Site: brandenburg
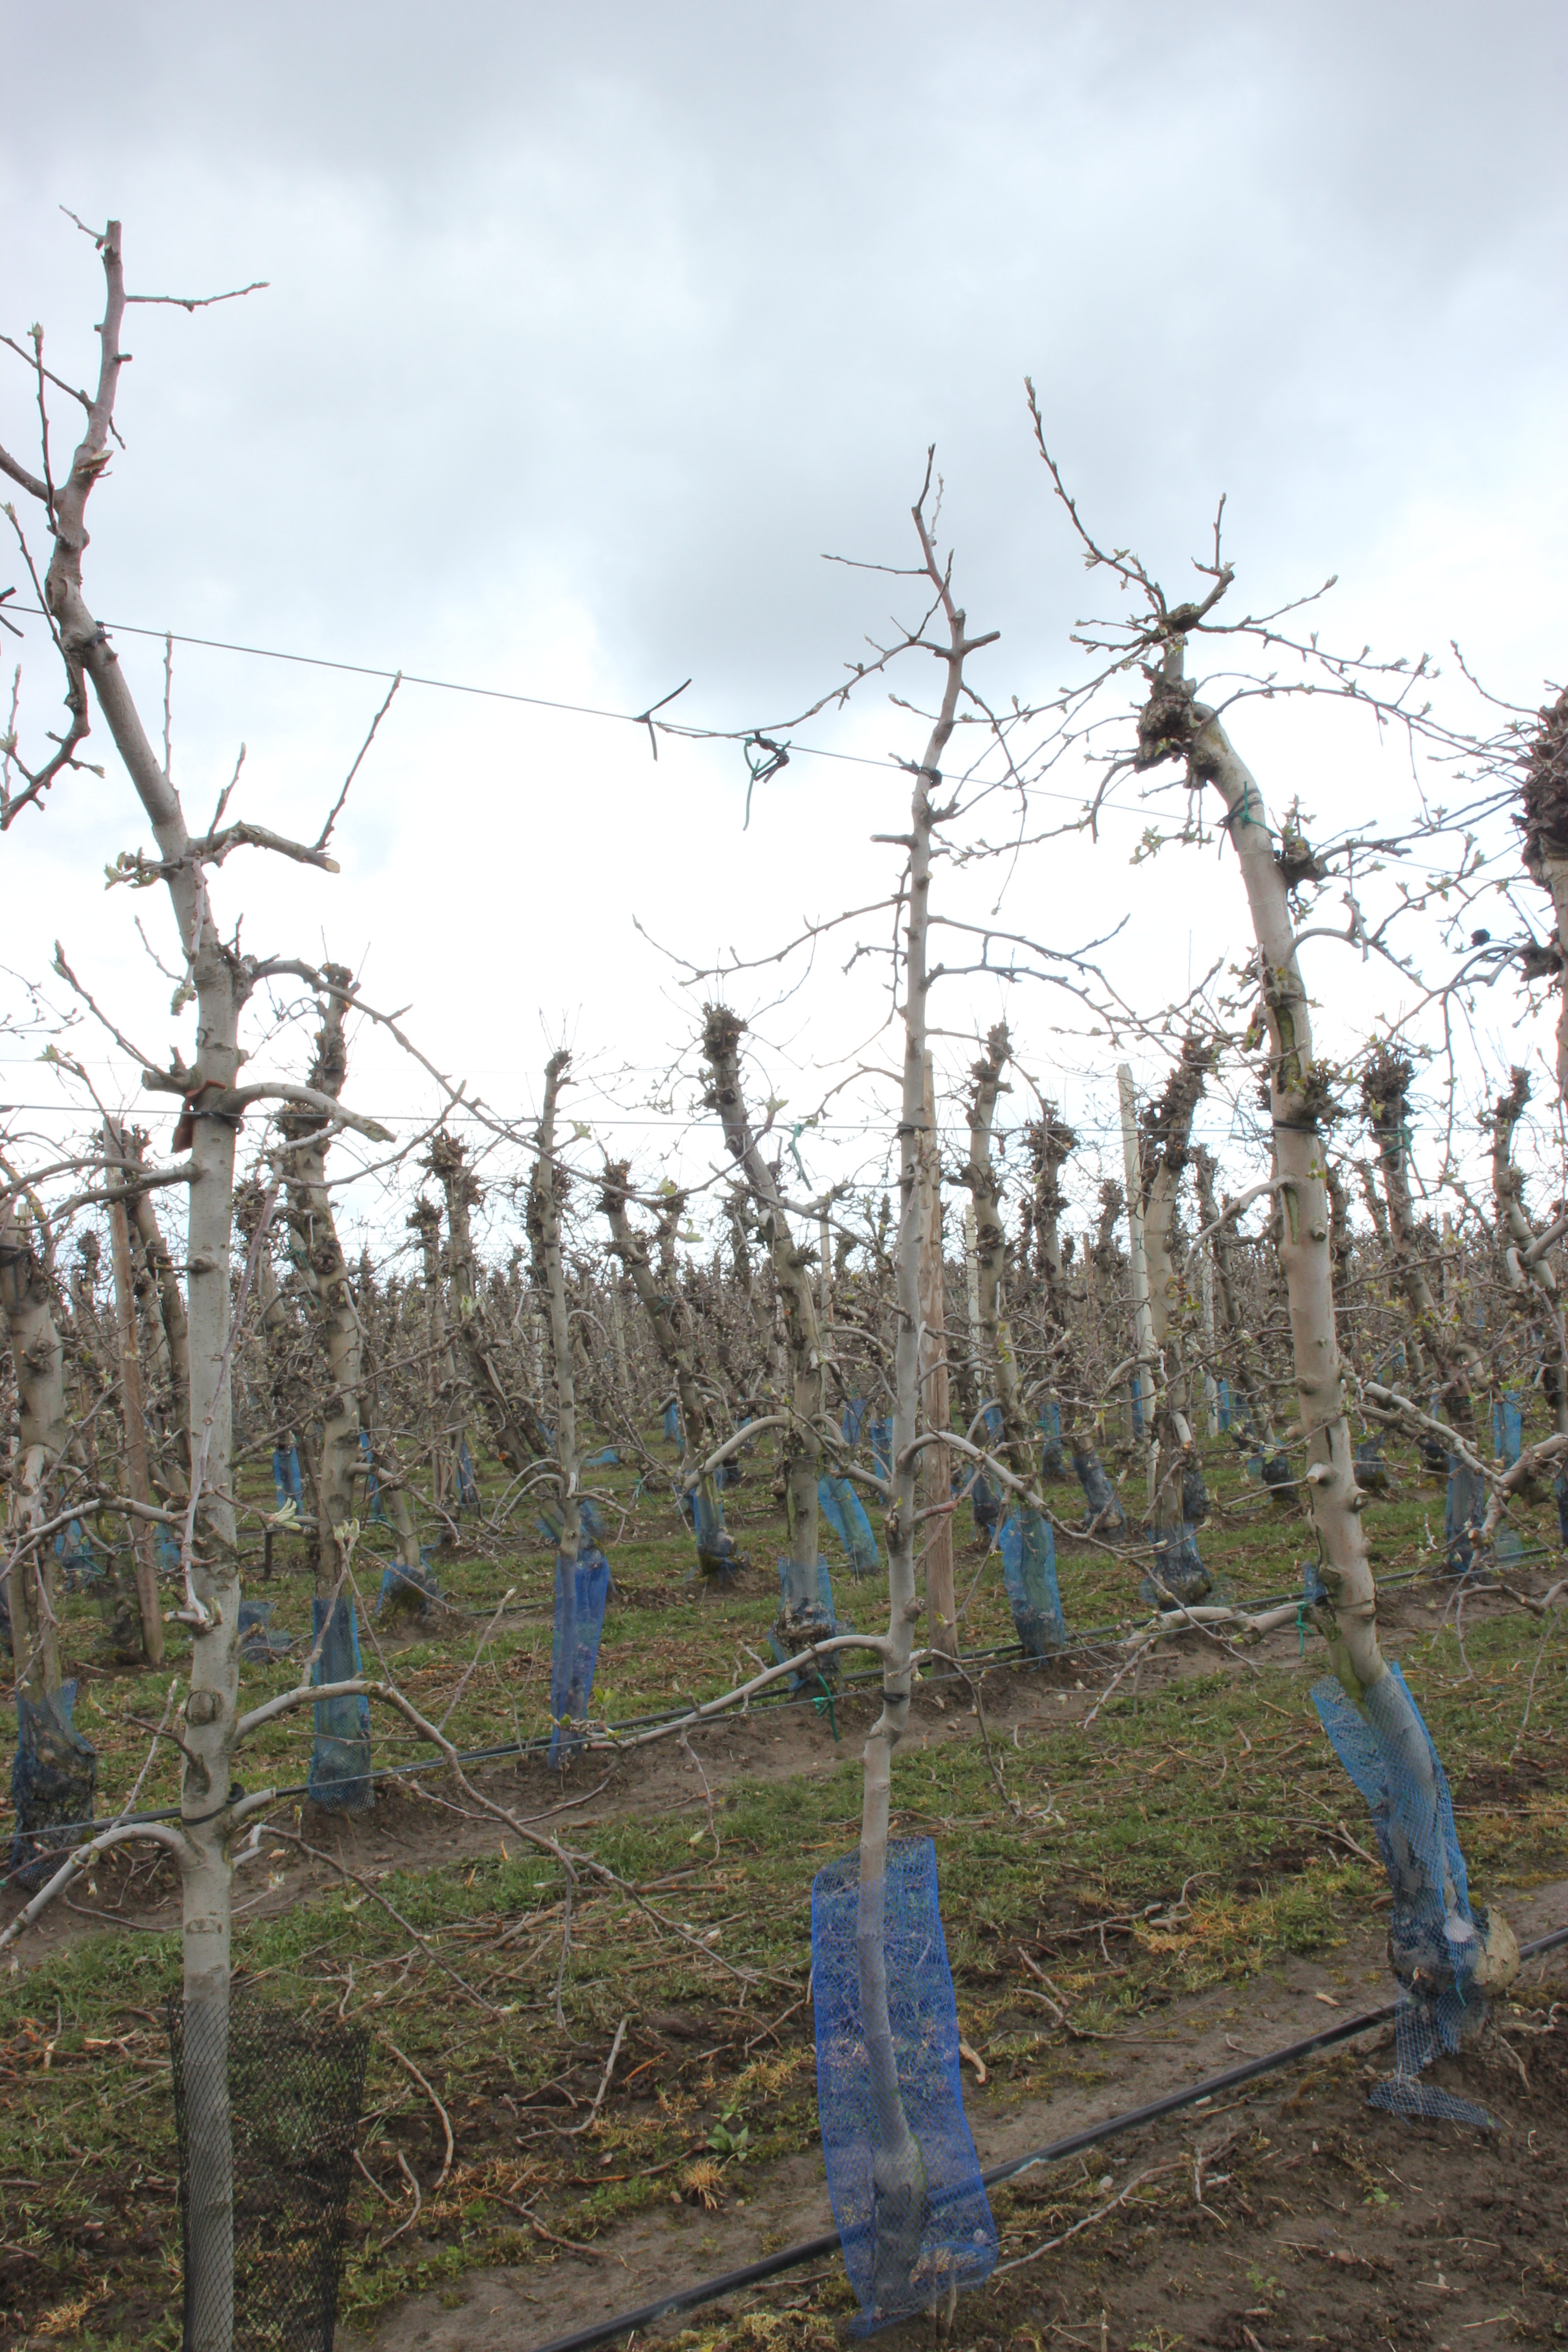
Growth stage (BBCH 55): Inflorescence emergence